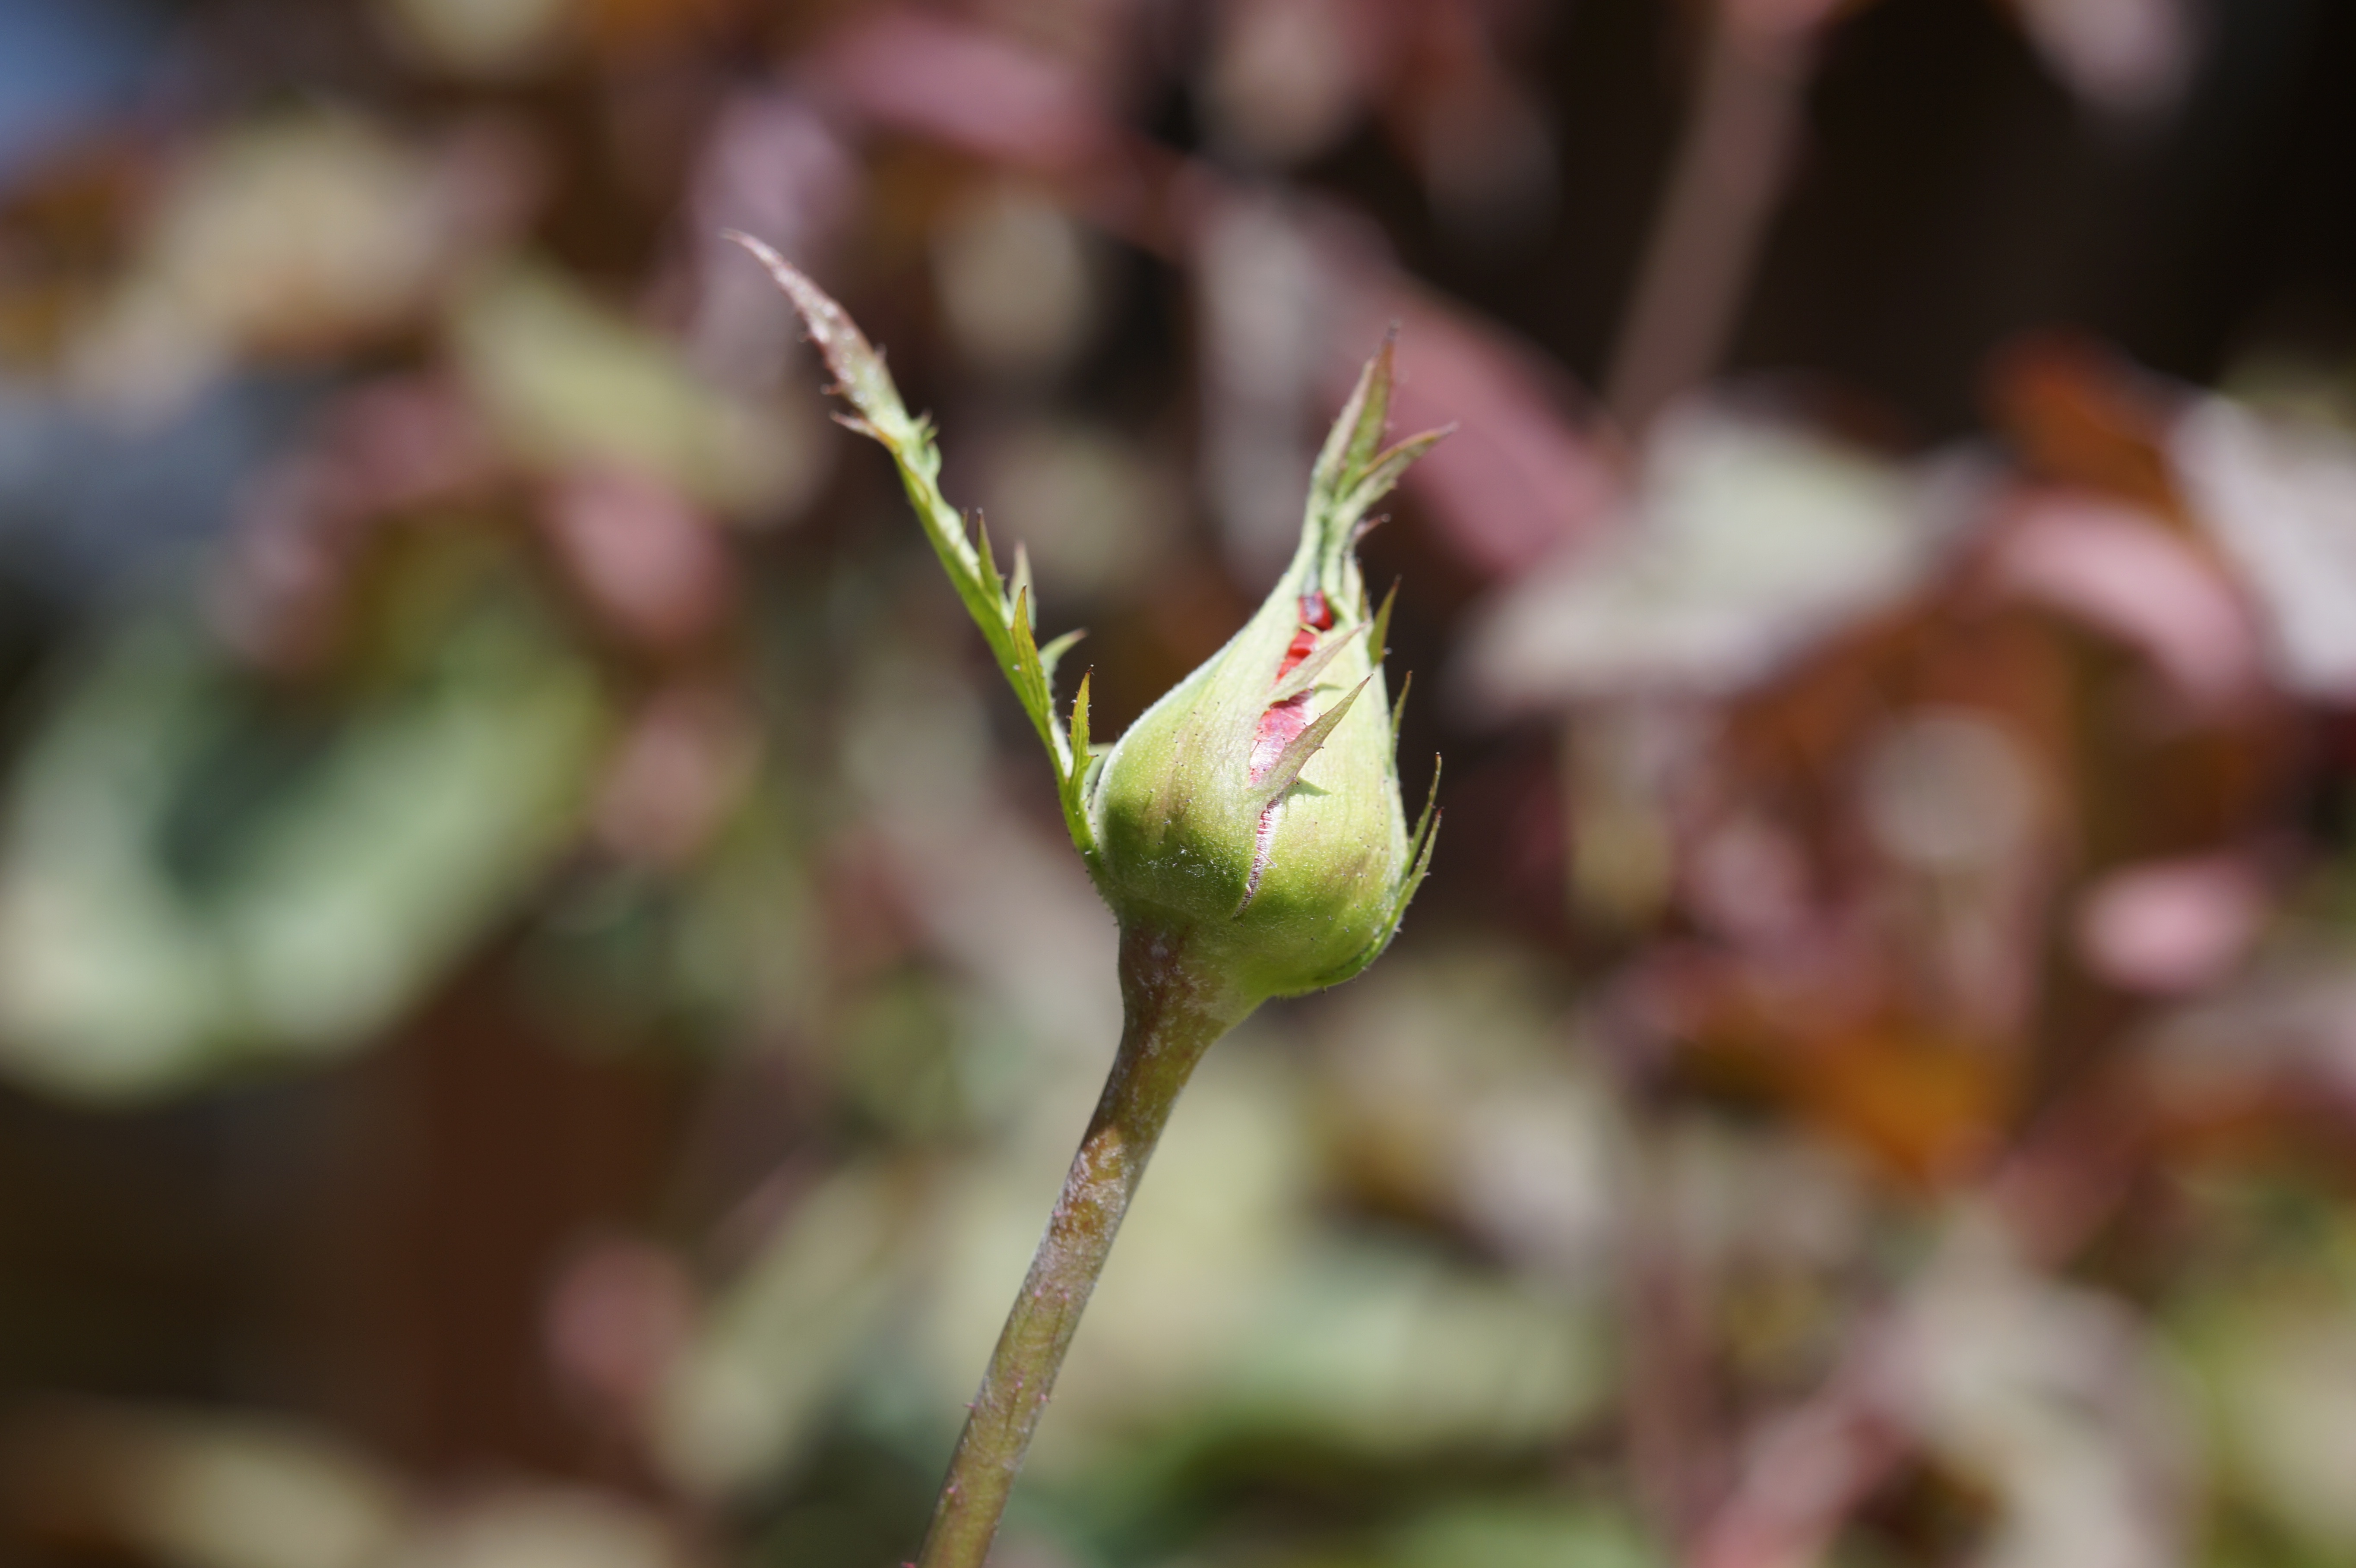
nature, branch, blossom, plant, photography, leaf, flower, petal, rose, spring, green, red, produce, autumn, botany, garden, close, flora, season, red rose, wildflower, close up, beauty, beautiful, closed, bud, rosebud, rose bloom, macro photography, flowering plant, expectation, plant stem, land plant, thorns spines and prickles